Bradford Dale (Yorkshire)

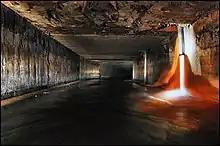
Bradford Beck under Broadway shopping centre

The City of Bradford developed over some time and sits in a natural bowl with hills to the west, south and east that rise to above sea level. Lewis describes the town of Bradford in 1848 as being "pleasantly situated at the junction of three fertile valleys". The immediate east and south east was moorland until comparatively recently, with names such as Bradford Moor indicating the true nature of the land. Several streams feed into the city (Pitty Beck, Pinch Beck, Hole Bottom Beck, Clayton Beck, Horton Beck, Chellow Dean Beck and two smaller ones near to the city centre) and merge in the city centre leaving Bradford flowing northwards as Bradford Beck. These waters that feed Bradford Beck, along with the geological conditions, formed Bradford Dale. The catchment area for the dale covers over .